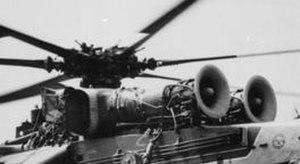
Le Pratt & Whitney T73 est un turbomoteur américain, conçu par le constructeur Pratt & Whitney.